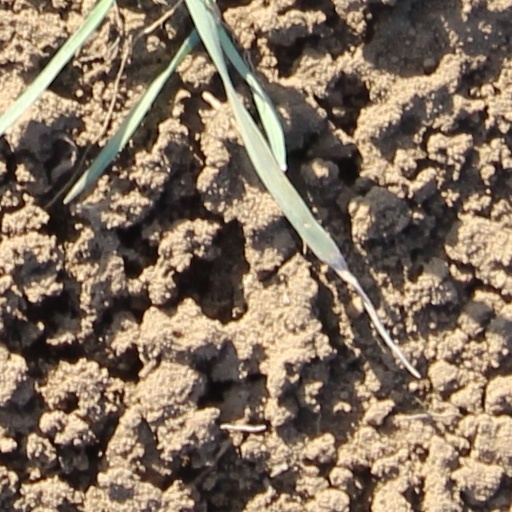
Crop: wheat